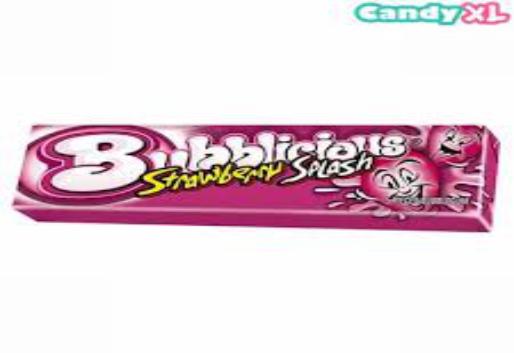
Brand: Bubblicious
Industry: Food